Meghann Fahy

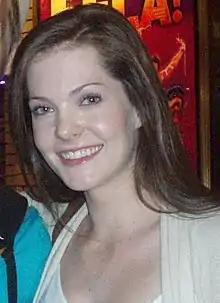
Fahy in 2010

Meghann Alexandra Fahy (born April 25, 1990) is an American actress. She had her first prominent role playing Hannah O'Connor on the ABC daytime soap opera "One Life to Live" (20102012) and made her Broadway debut in the musical "Next to Normal" (20102011). After her first two film roles in the 2015 dramas "Those People" and "Burning Bodhi", Fahy had her breakthrough with a starring role in the Freeform drama series "The Bold Type" (20172021).